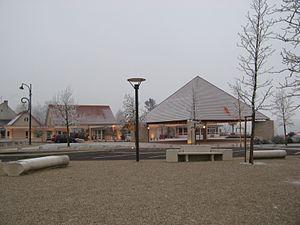
La halle et les commerces
Fragnes est une ancienne commune française située dans le département de Saône-et-Loire, en région Bourgogne-Franche-Comté.
Fragnes-La Loyère est une nouvelle commune française située dans le département de Saône-et-Loire en région Bourgogne-Franche-Comté.